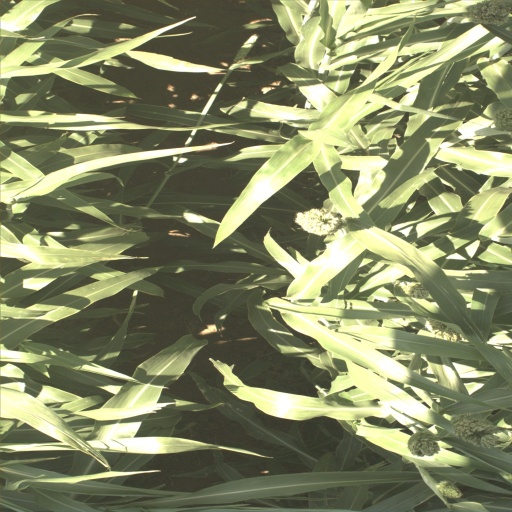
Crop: sorghum